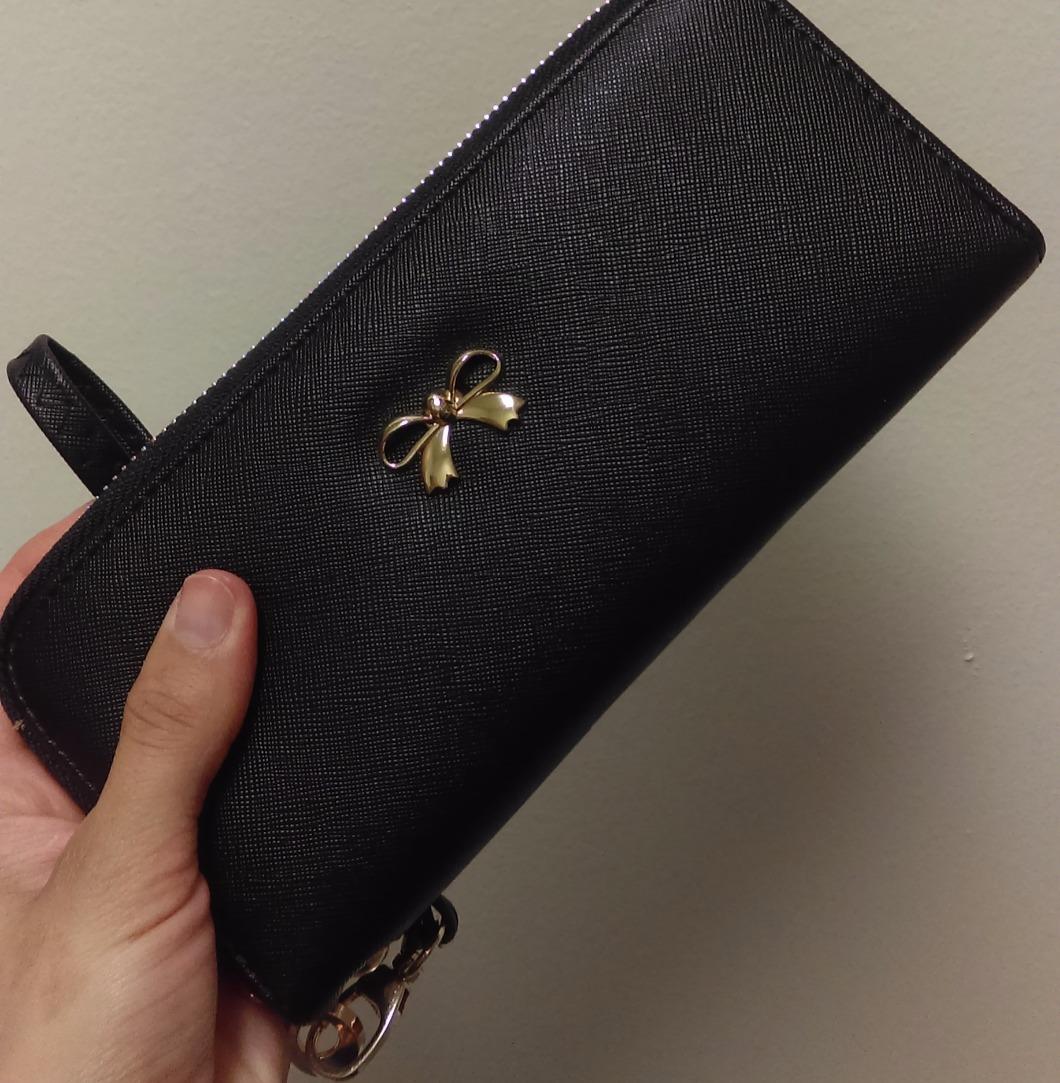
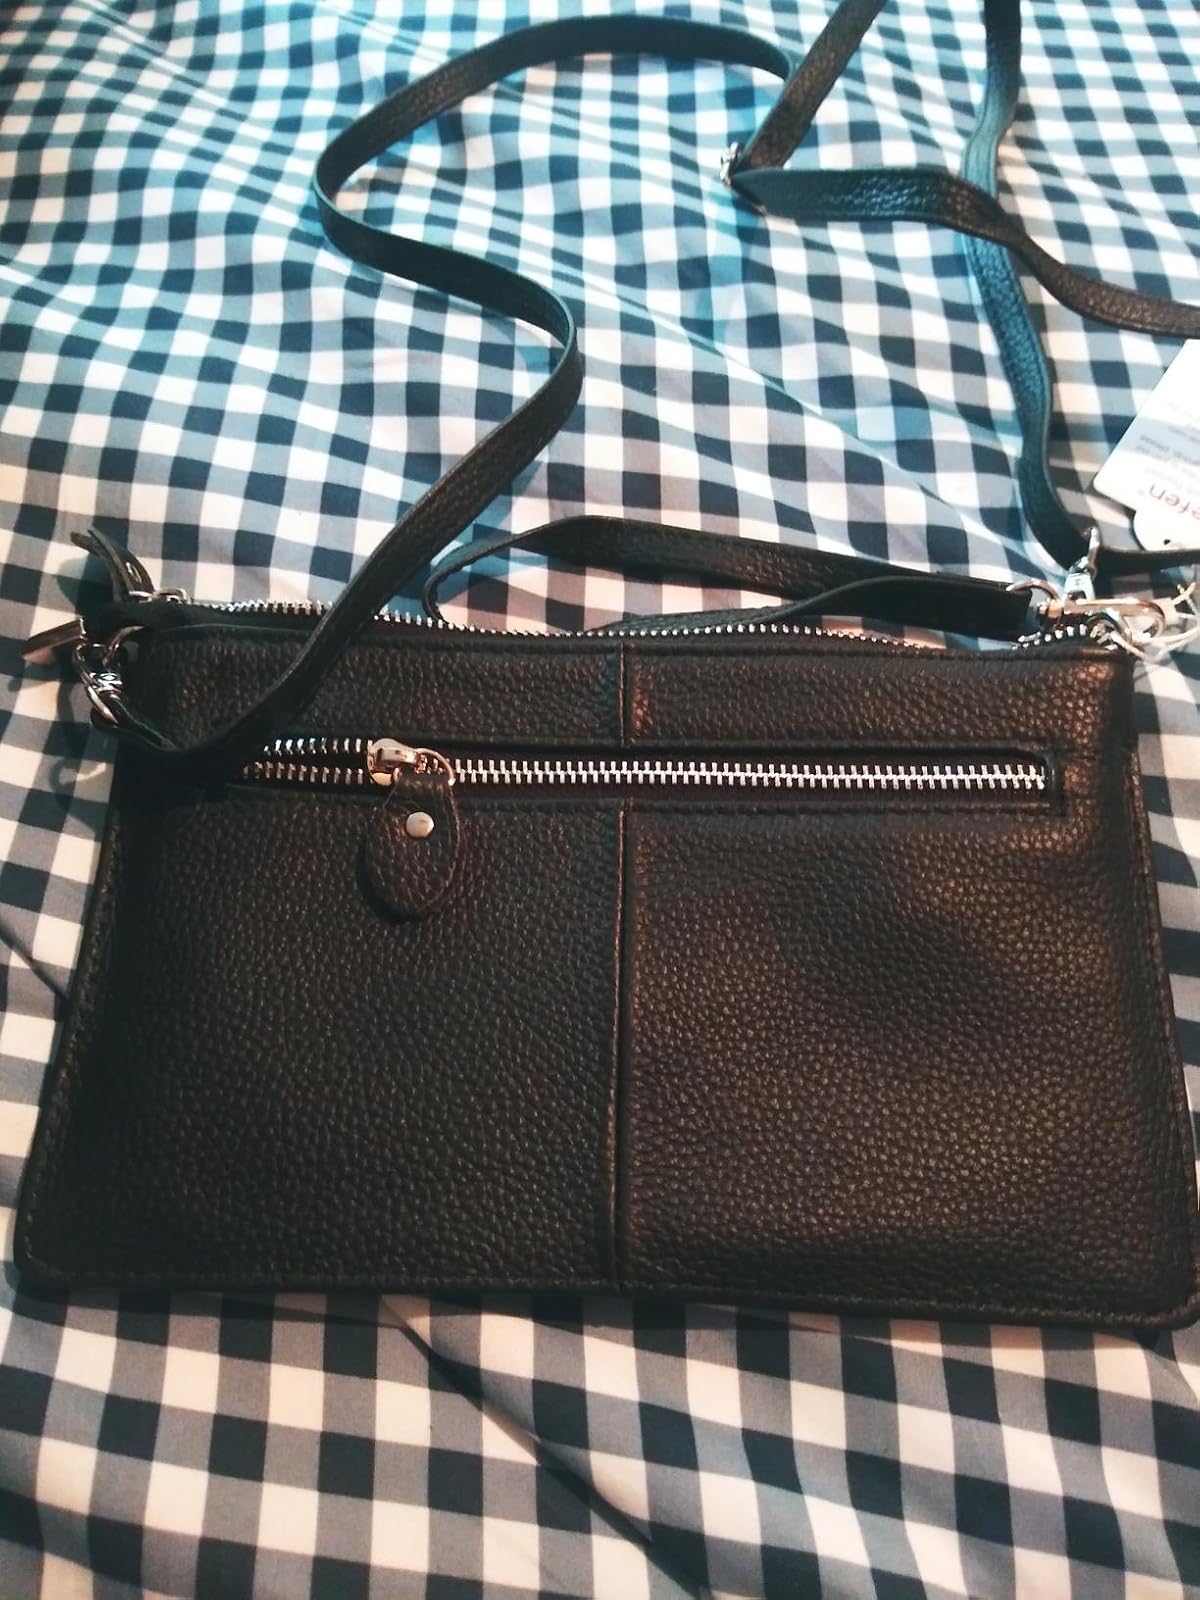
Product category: accessories_handbag
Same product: no